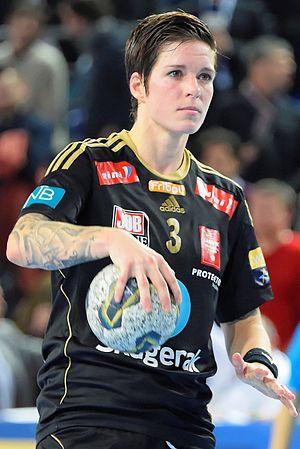
Anja Hammerseng-Edin - Ligue des Champions , Metz Handball / Larvik HK , 15 novembre 2014.
Anja Hammerseng-Edin, née Anja Edin le 5 février 1983 à Porsgrunn, est une ancienne handballeuse internationale norvégienne évoluant au poste d'arrière.